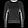
Label: Pullover